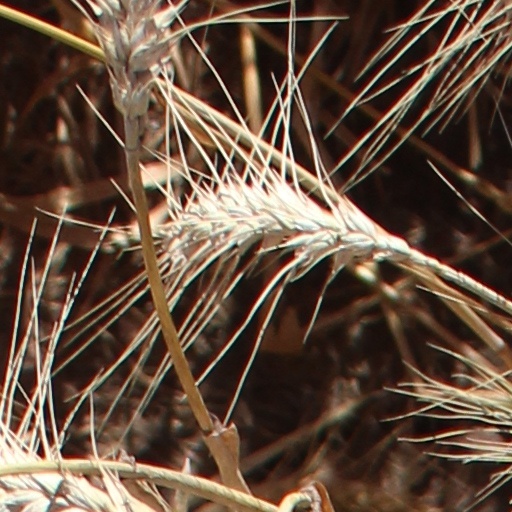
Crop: wheat